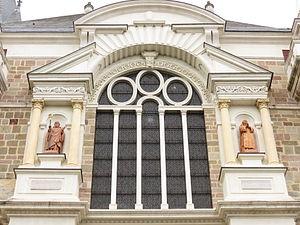
La cathédrale de la Sainte-Trinité de Laval est une cathédrale catholique romaine située dans la ville de Laval, chef-lieu du département de la Mayenne, en France. Elle se trouve dans le centre-ville, entre la place Hardy-de-Lévaré et la place de la Trémoille.